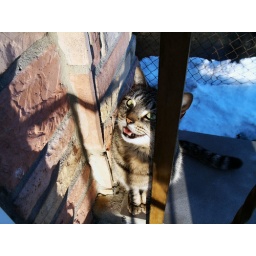
Stray cat in front of my house